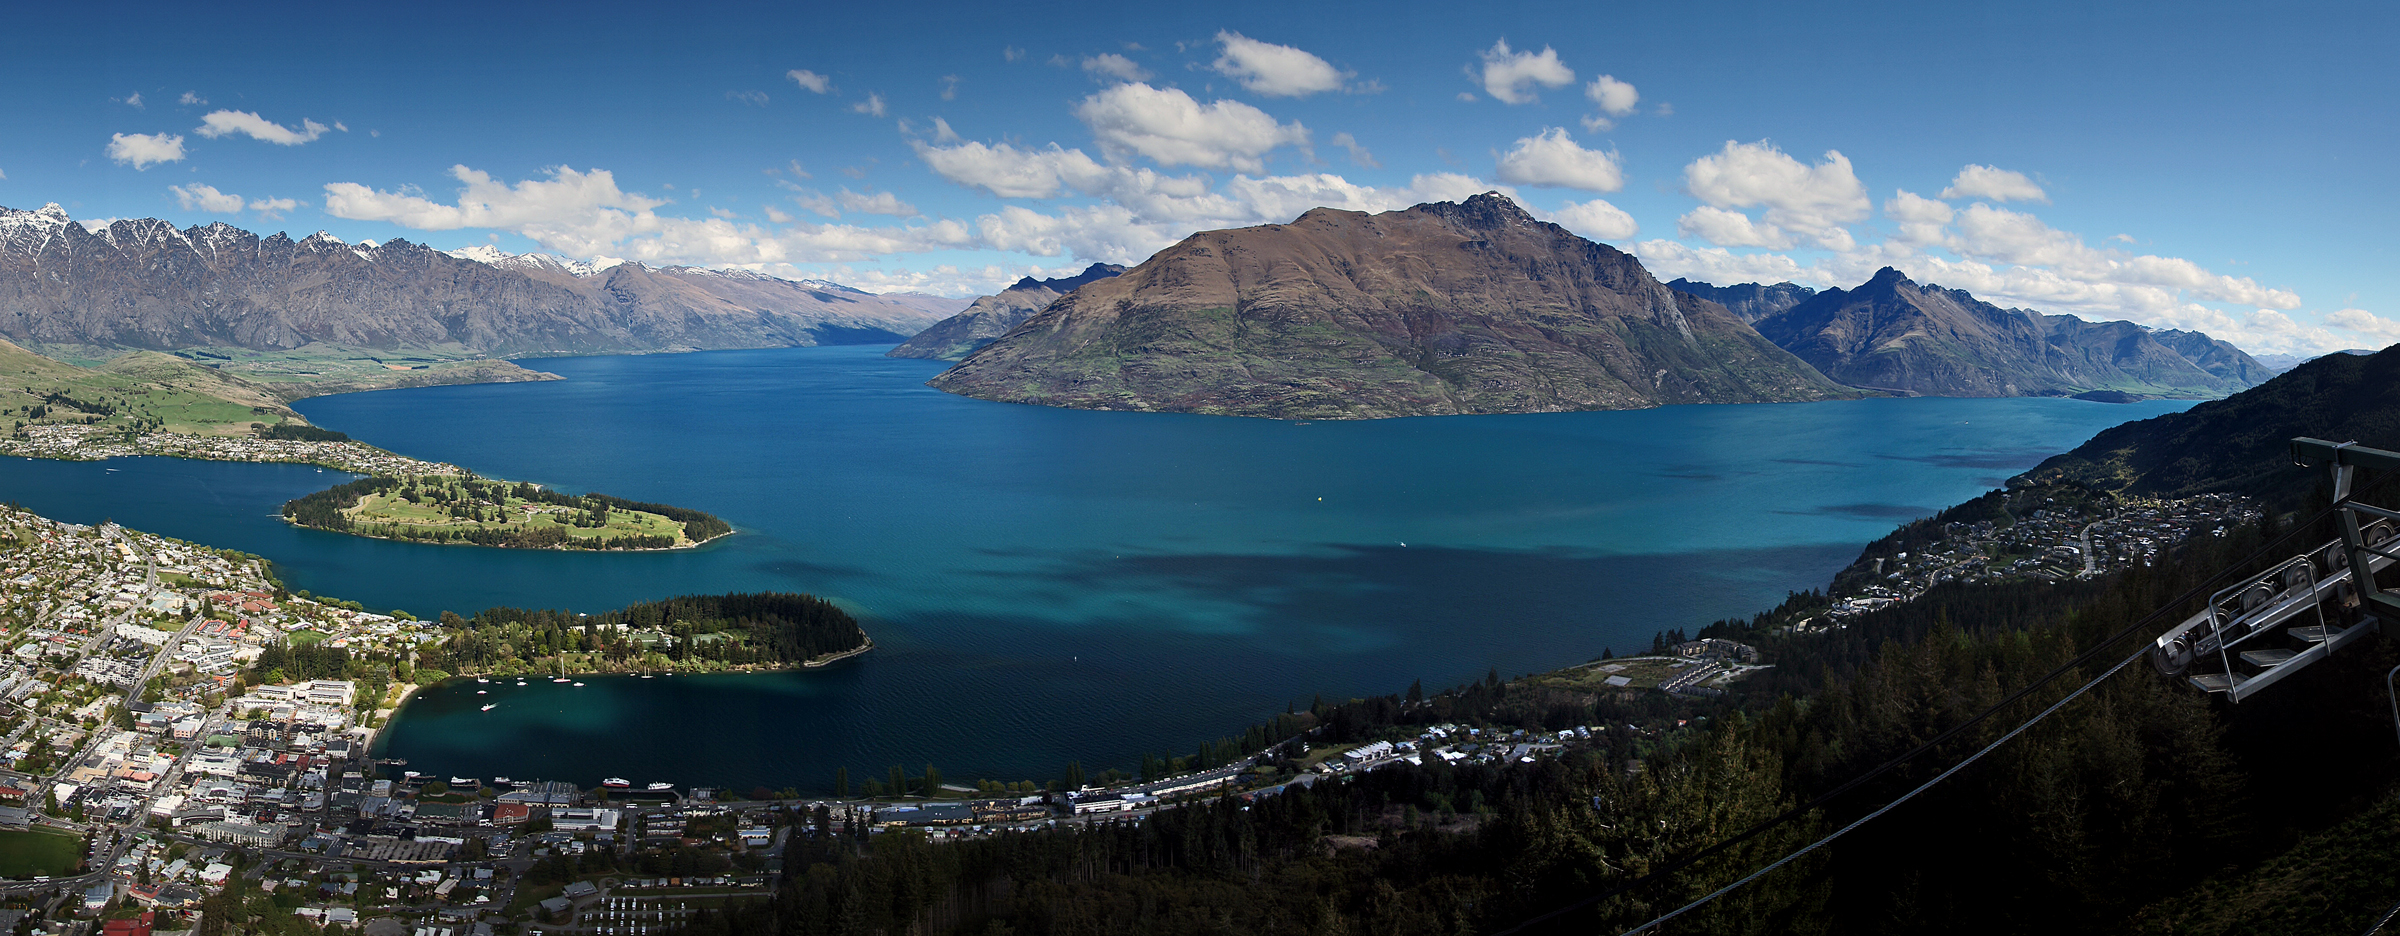
landscape, mountain, lake, mountain range, fjord, reservoir, body of water, alps, newzealand, geotagged, queenstown, lakewakatipu, sonydslra580, gigatownqueenstown, loch, crater lake, landform, tamron8270pzd, mountainous landforms, glacial landform